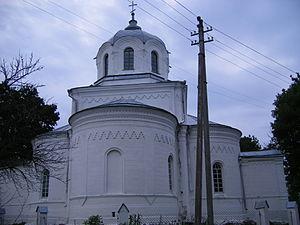
Dzisna ou Disna est une ville de la voblast de Vitebsk, en Biélorussie. Sa population s'élevait à 1 500 habitants en 2017.